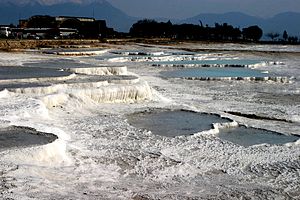
Pamukkale / Galleri
Pamukkale er et område i Tyrkiets Denizli-provins. Det består af hvide kalkstensterrasser, der er formet af naturen igennem en flere tusinde år lang periode, hvor vand fra varme kilder er løbet ned ad bjergsiden.